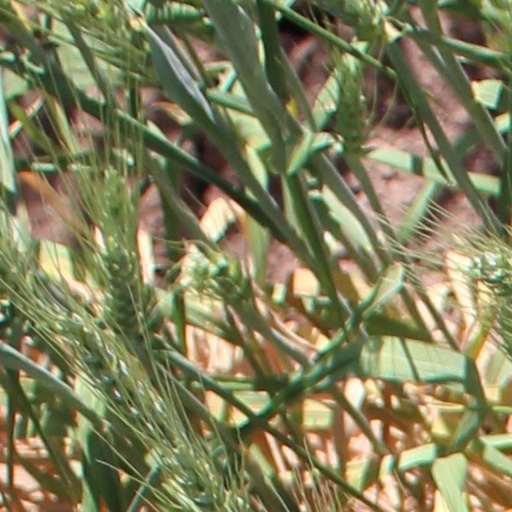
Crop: wheat